Clear Skies (film)

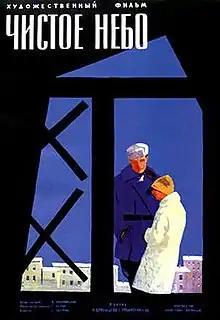
Film poster

Clear Skies is a 1961 Soviet war romance film directed by Grigori Chukhrai. It won the Grand Prix (in a tie with Kaneto Shindo's "The Naked Island") at the 2nd Moscow International Film Festival.